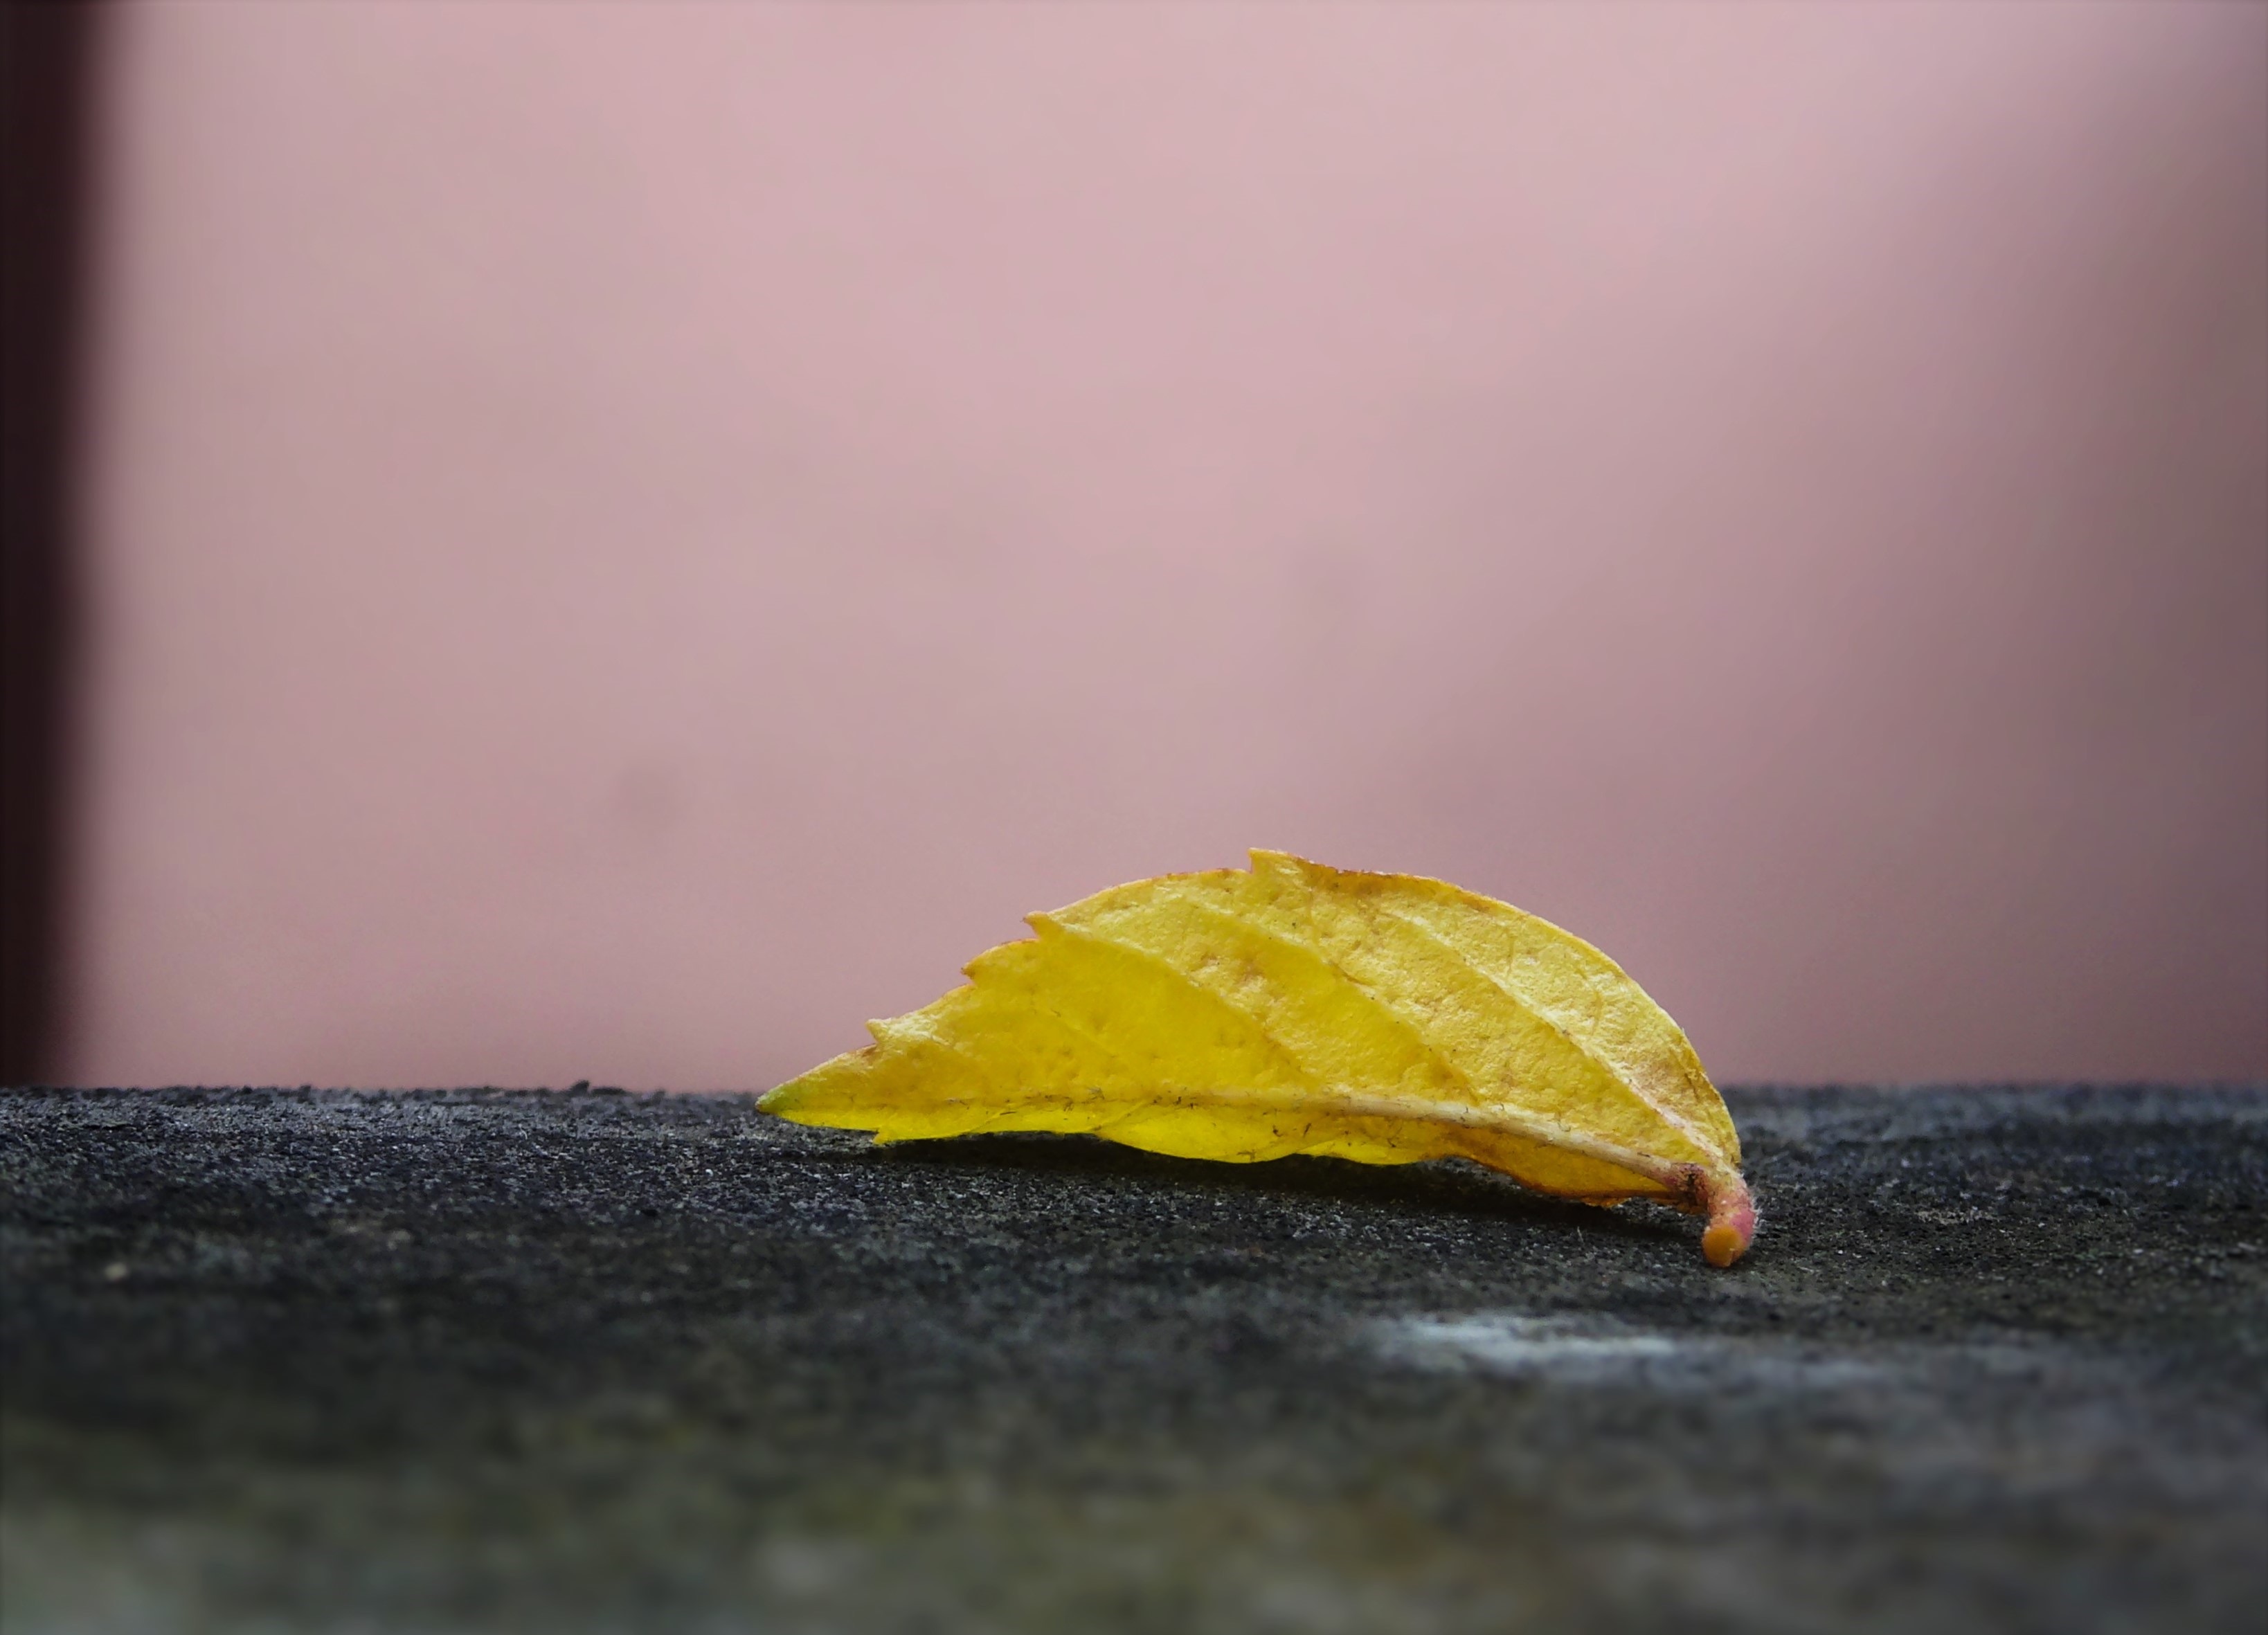
plant, morning, leaf, flower, petal, green, color, autumn, yellow, flora, close up, macro photography